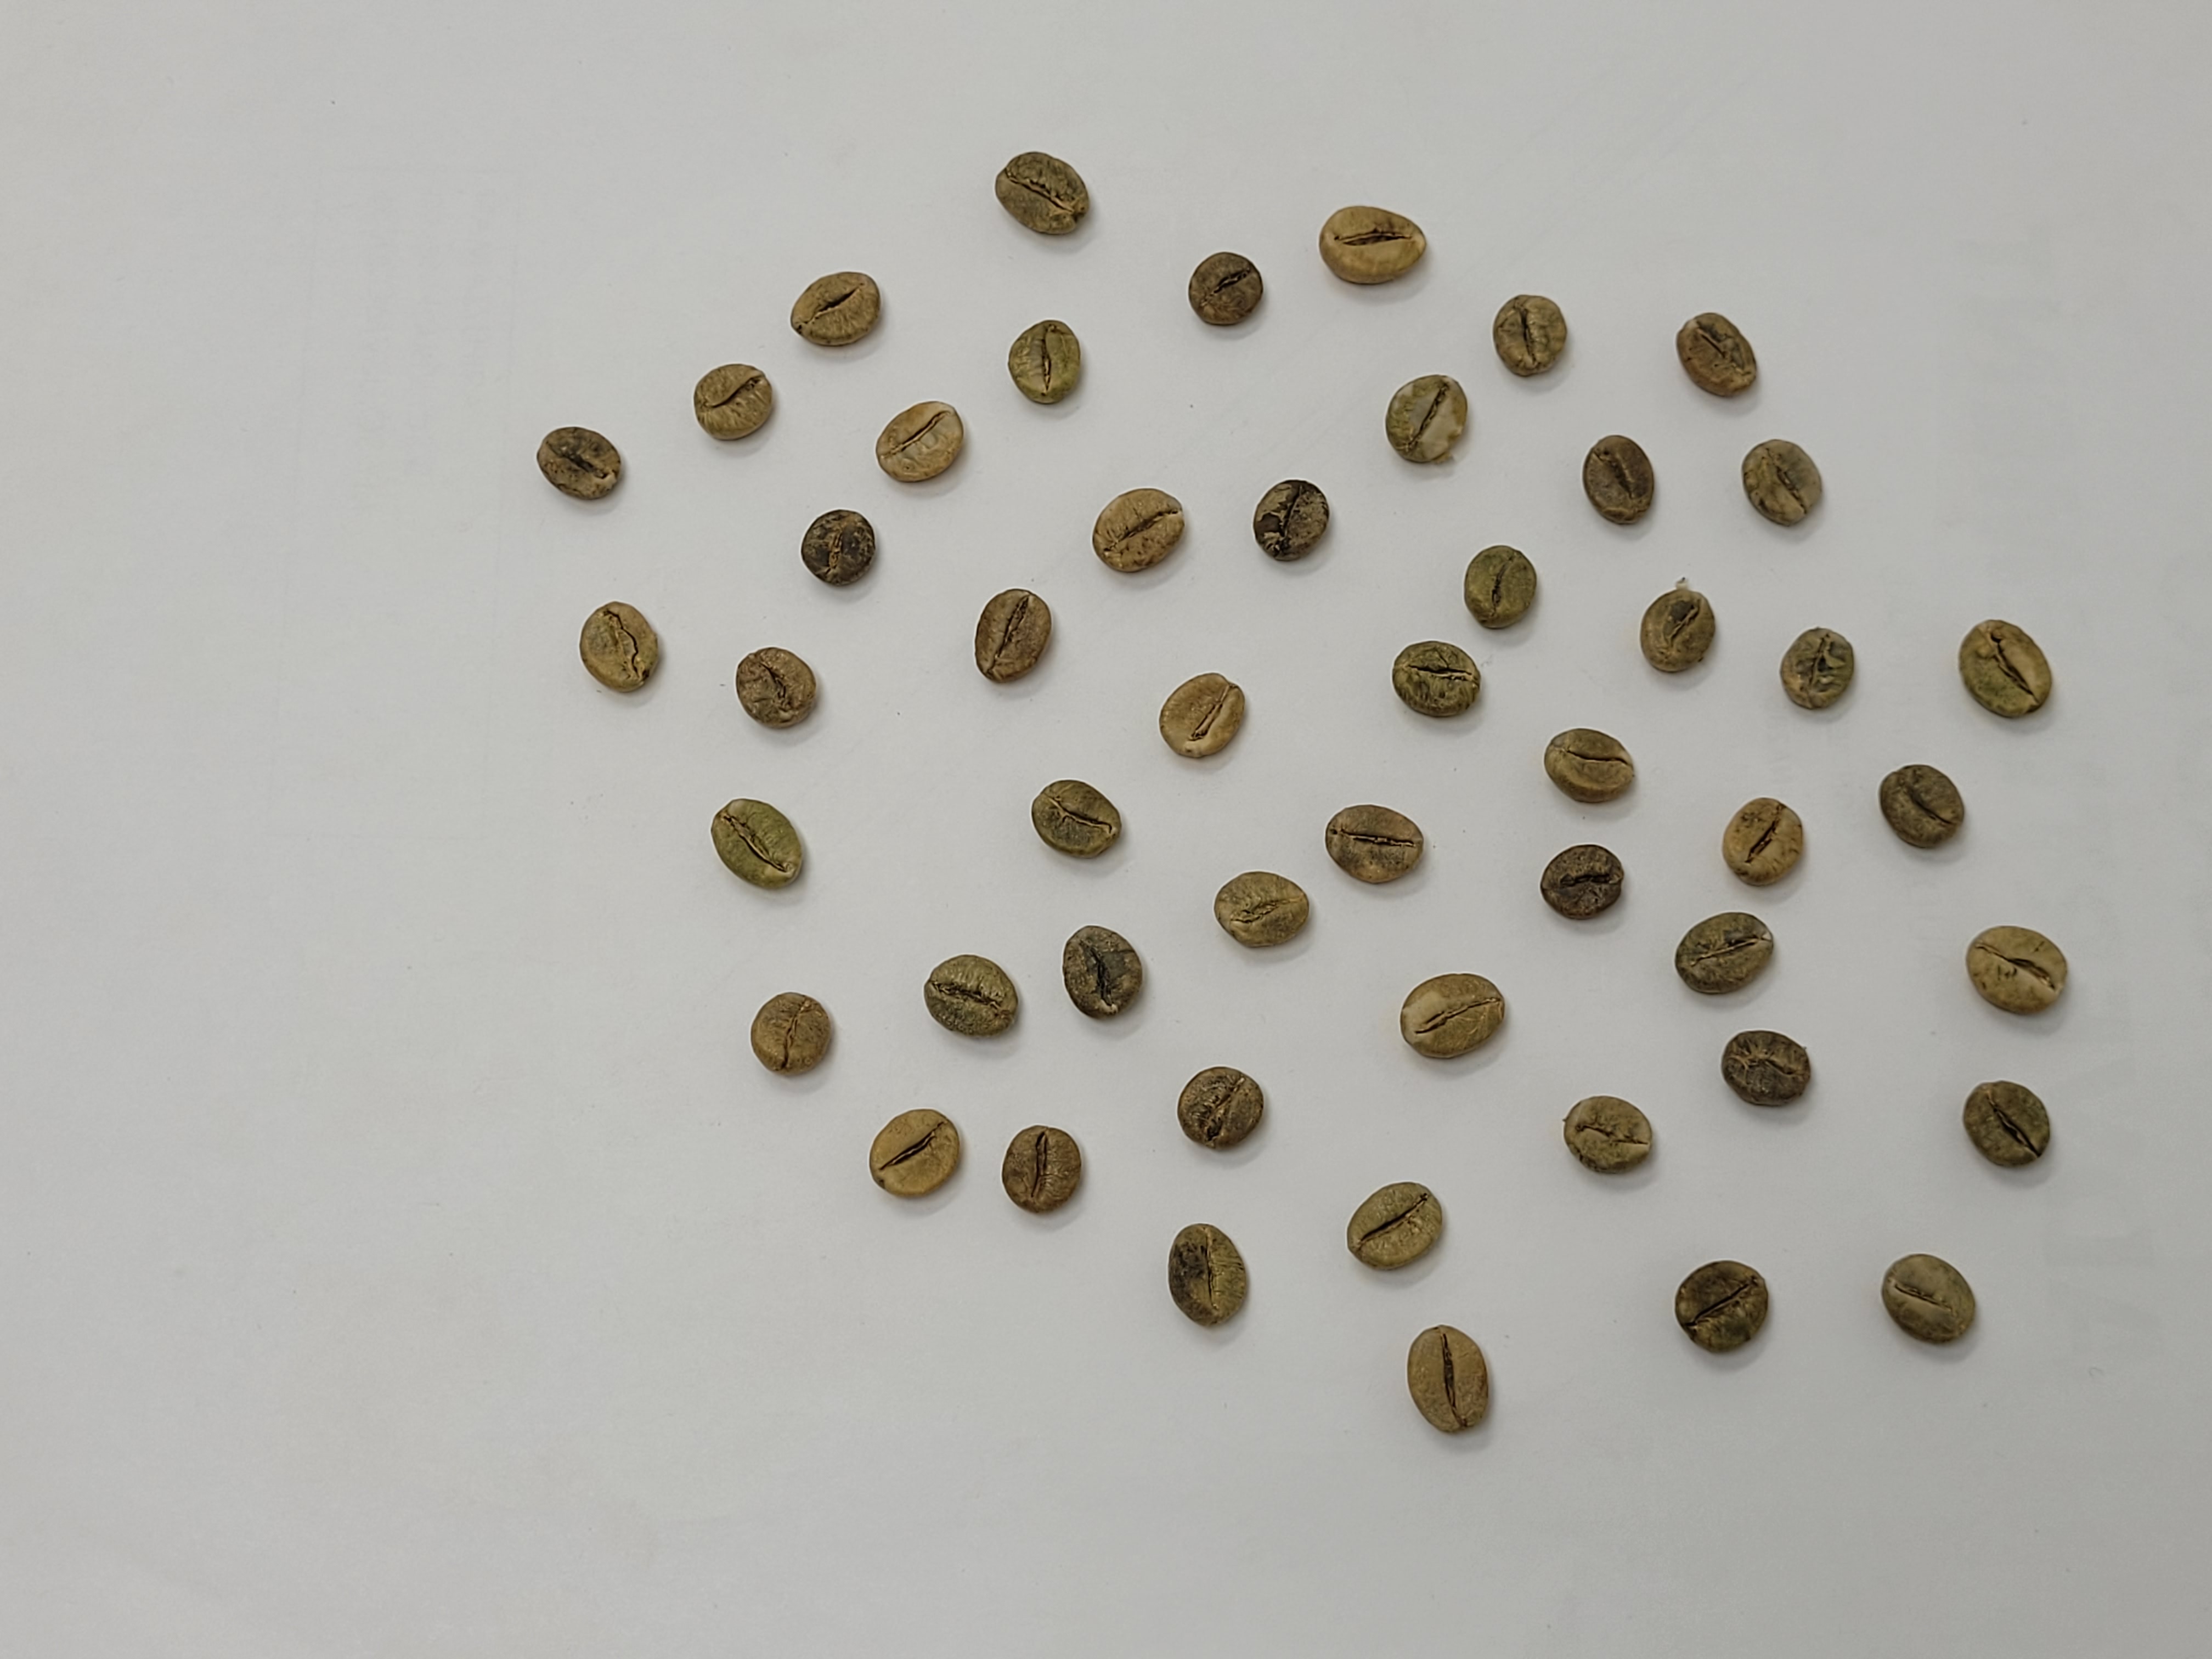
Coffee bean quality grade: AAA